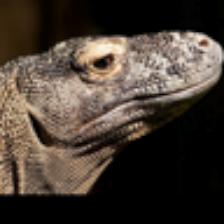
Label: NonHuman